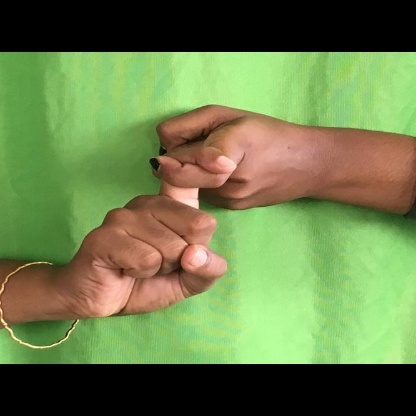
Mudra: Pasha